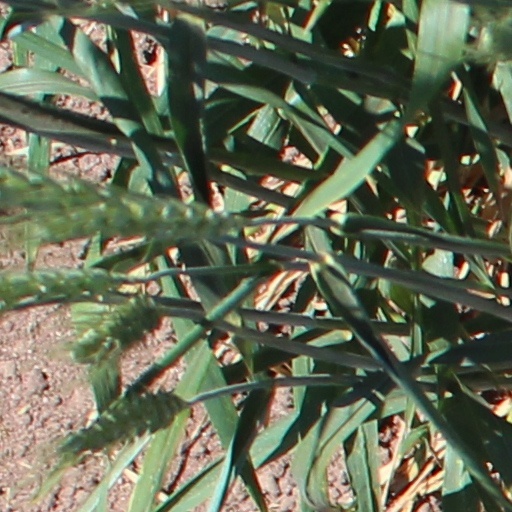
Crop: wheat